Murder of Lesley Molseed

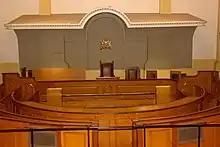
Kiszko was tried at Leeds Assizes then seated at Leeds Town Hall (courtroom pictured)

Kiszko's defence team, led by Waddington, made significant mistakes. First, they did not seek an adjournment when the Crown delivered thousands of pages of additional unused material on the first morning of the trial. Then there was the inconsistent defence of diminished responsibility which Kiszko never authorised, on the grounds that the testosterone he was receiving for his hypogonadism might have made him behave unusually. Kiszko's endocrinologist strongly disagreed with this theory, and if called to testify would have said that his treatment could not have caused him to act in such a way that would make him carry out a murder. He was never called.